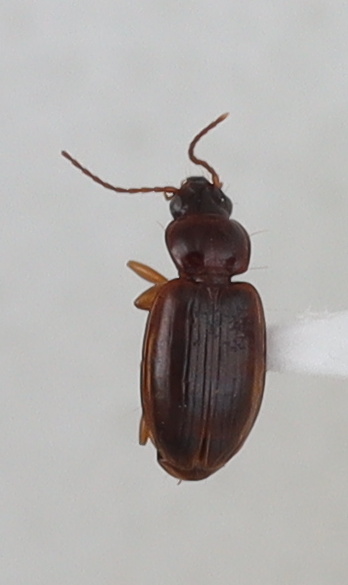
Scientific name: Trechus obtusus
Plot: 14
Trap: S
Collected: 20200901